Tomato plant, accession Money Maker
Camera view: horizontal (90 deg, fisheye); turntable rotation: 300 degrees
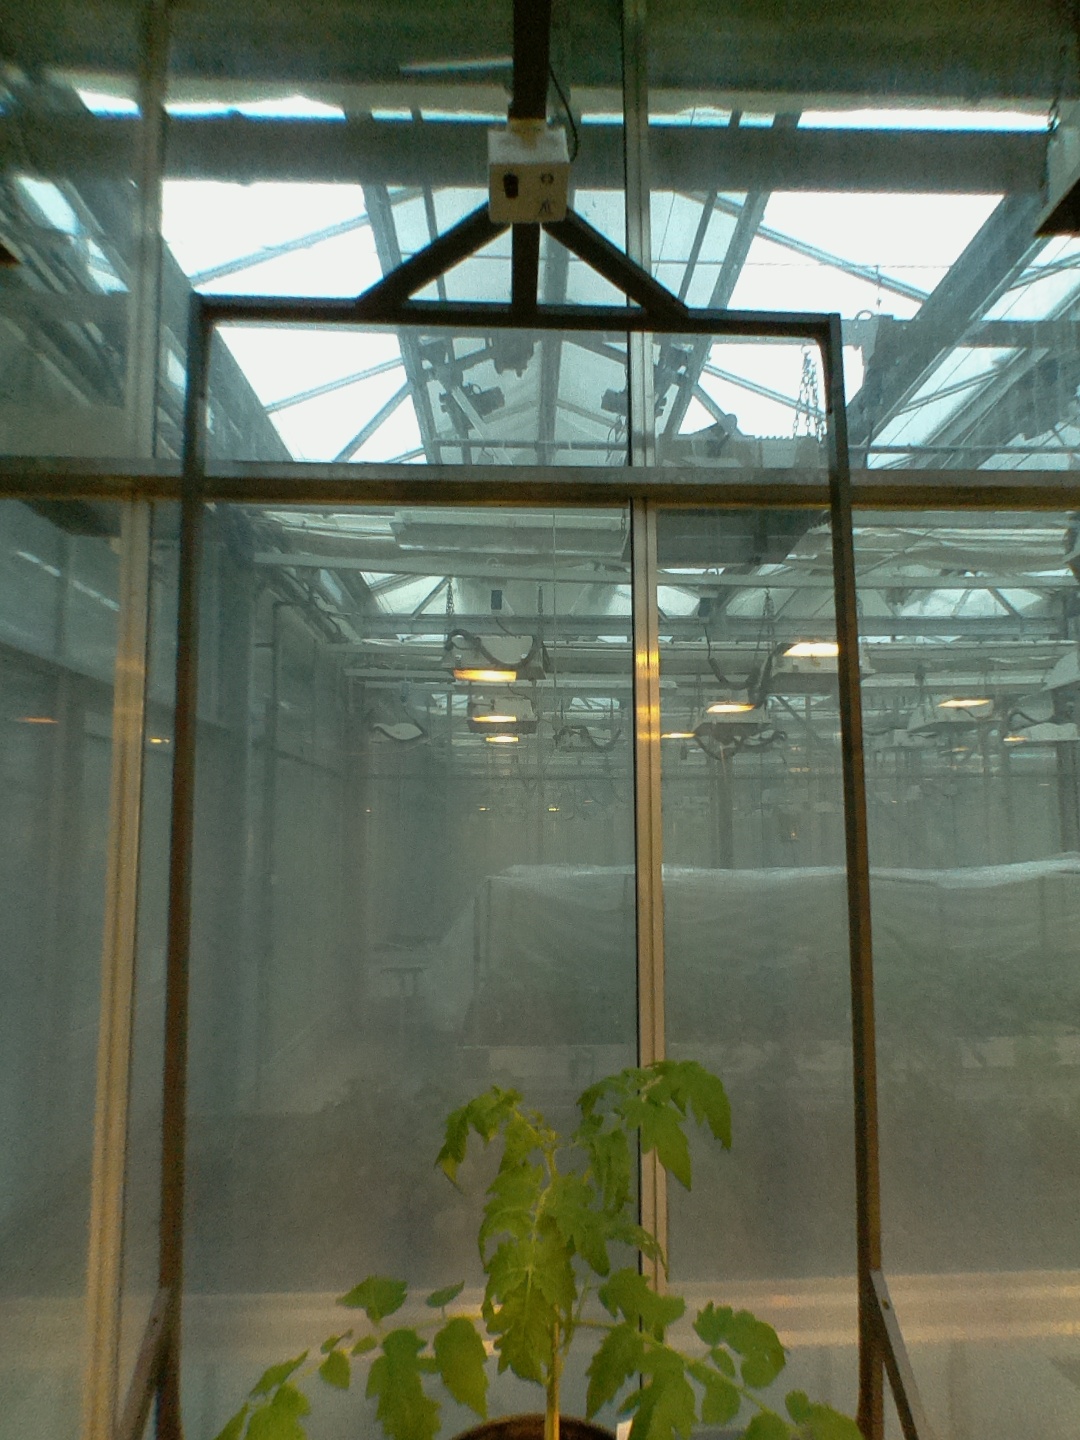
BBCH growth stage 14: 8 of true leaves visible